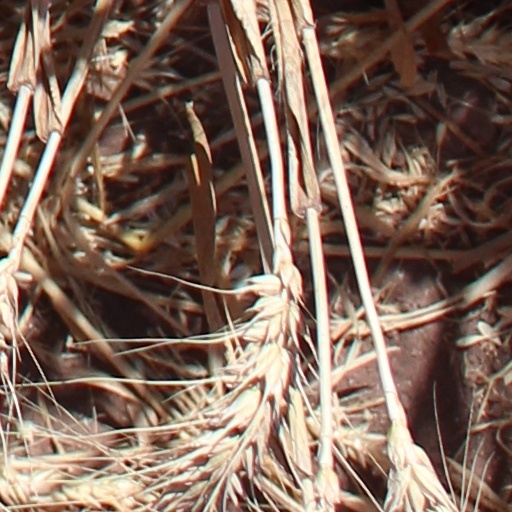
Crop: wheat